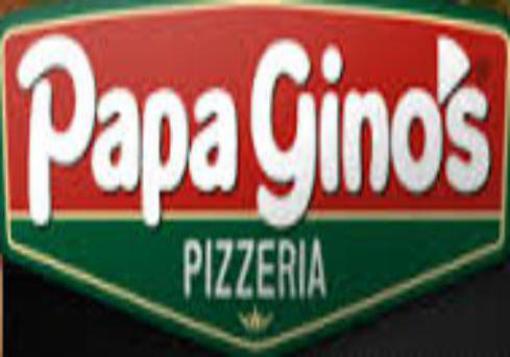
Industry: Food